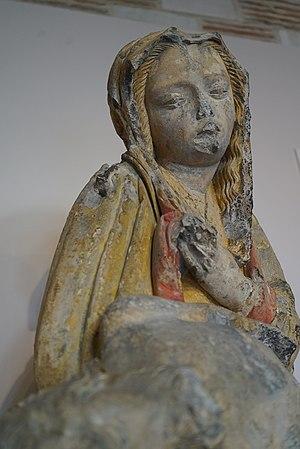
sculpture au musée Vauluisant.
L'église paroissiale de Gyé est une église située à Gyé-sur-Seine, en France.